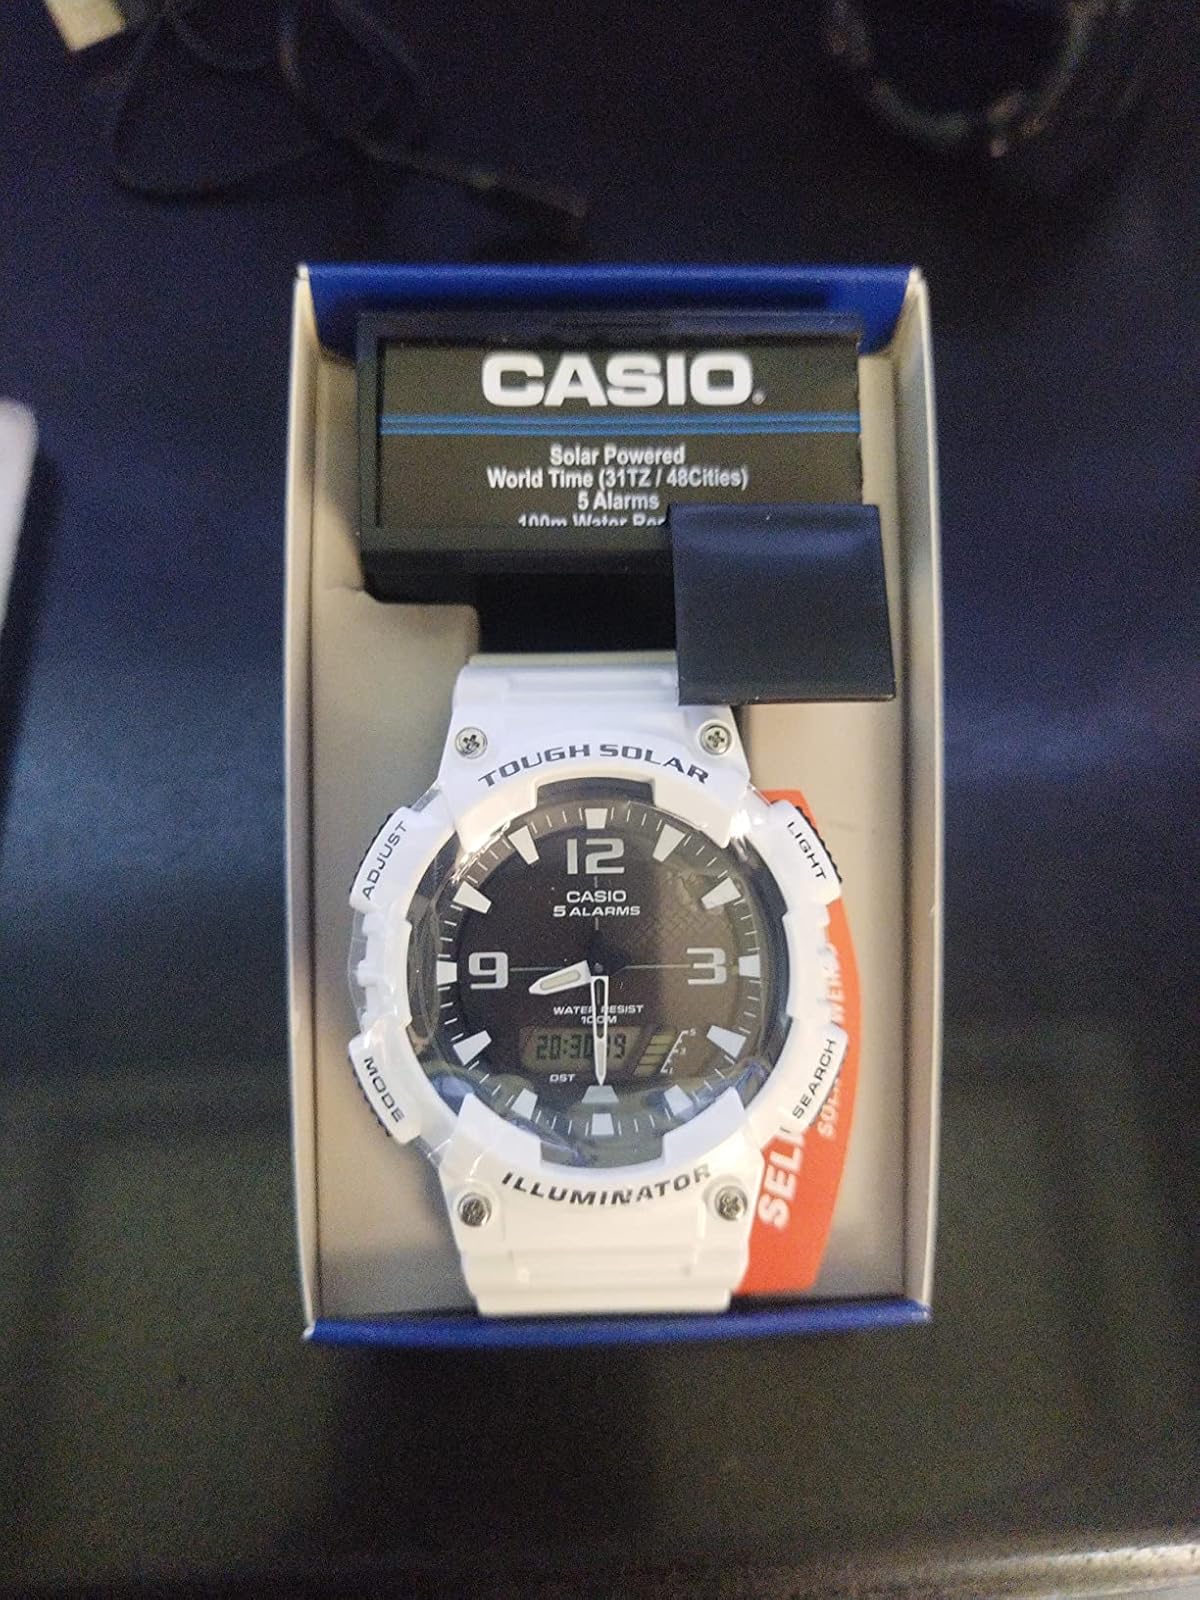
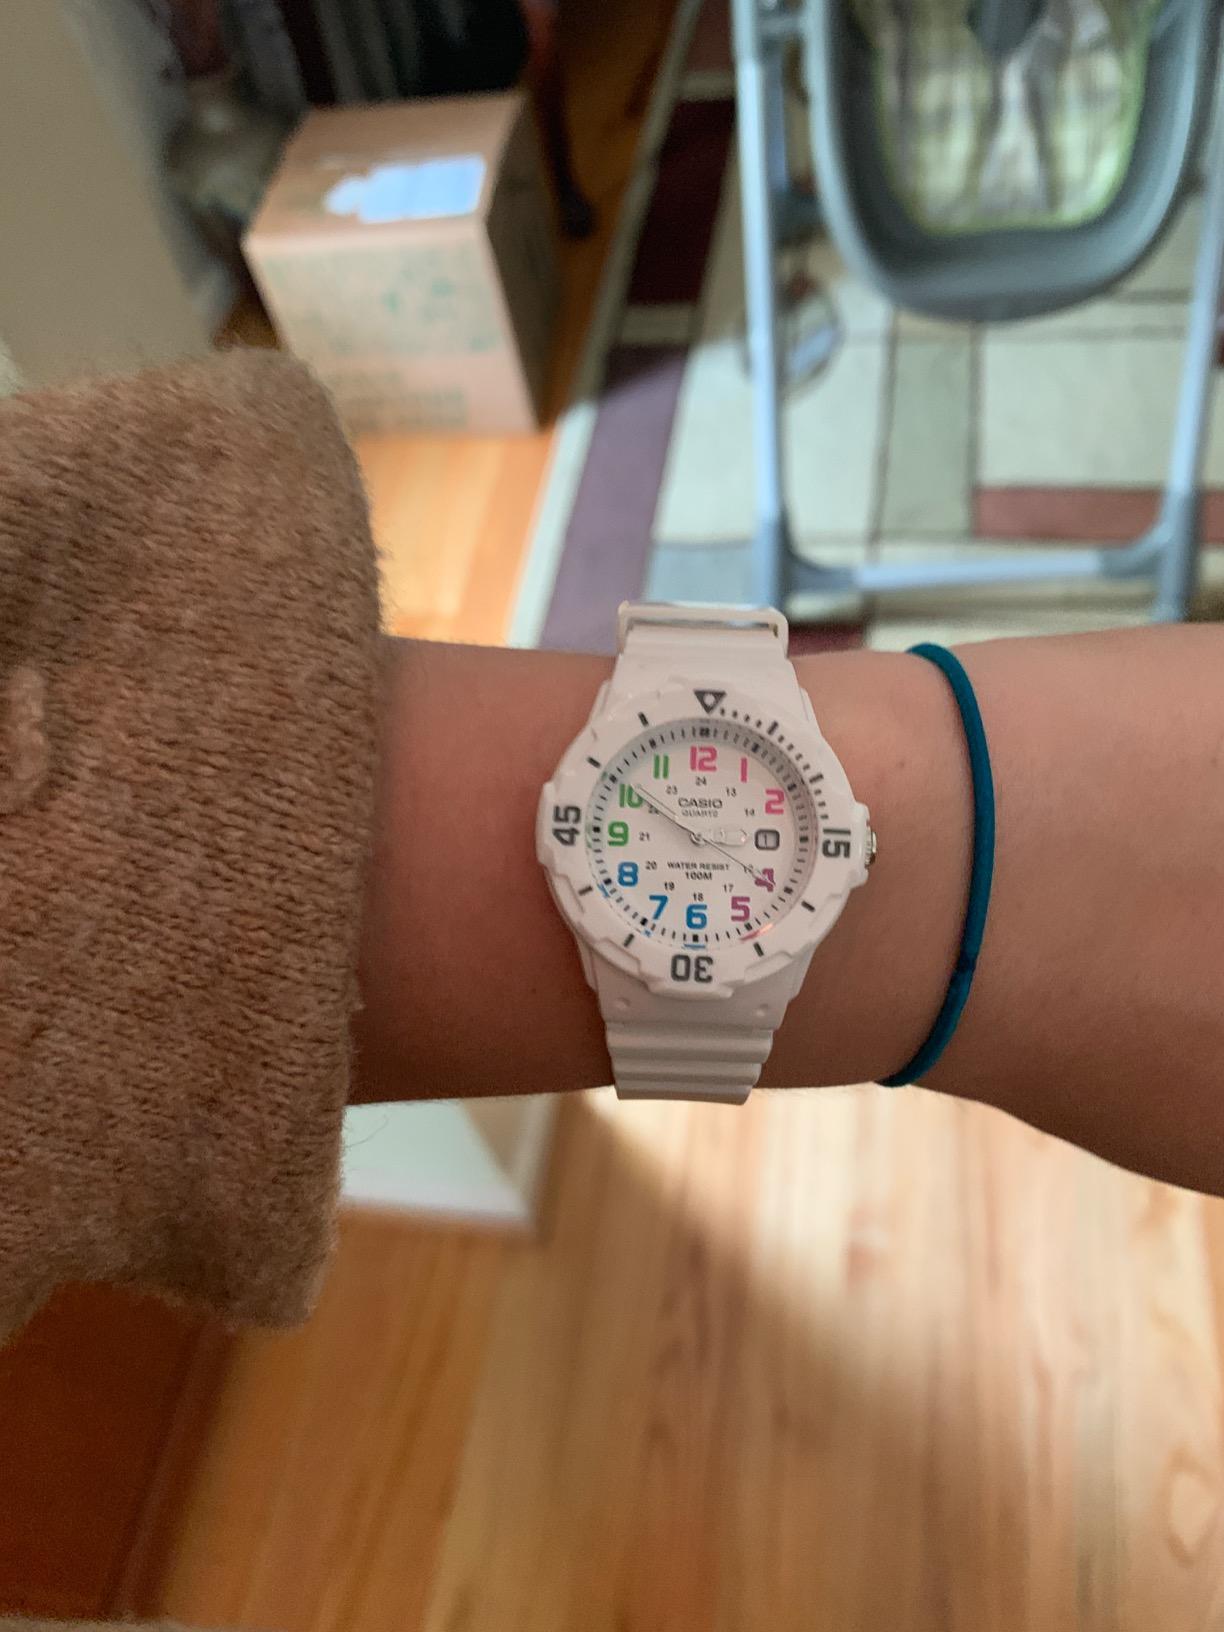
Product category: accessories_watch
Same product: no